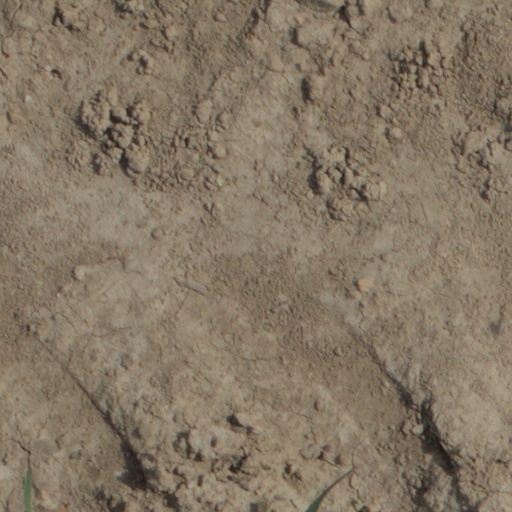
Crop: wheat